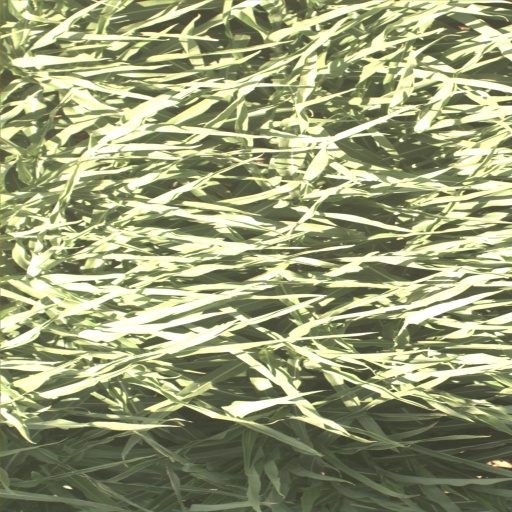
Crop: sorghum